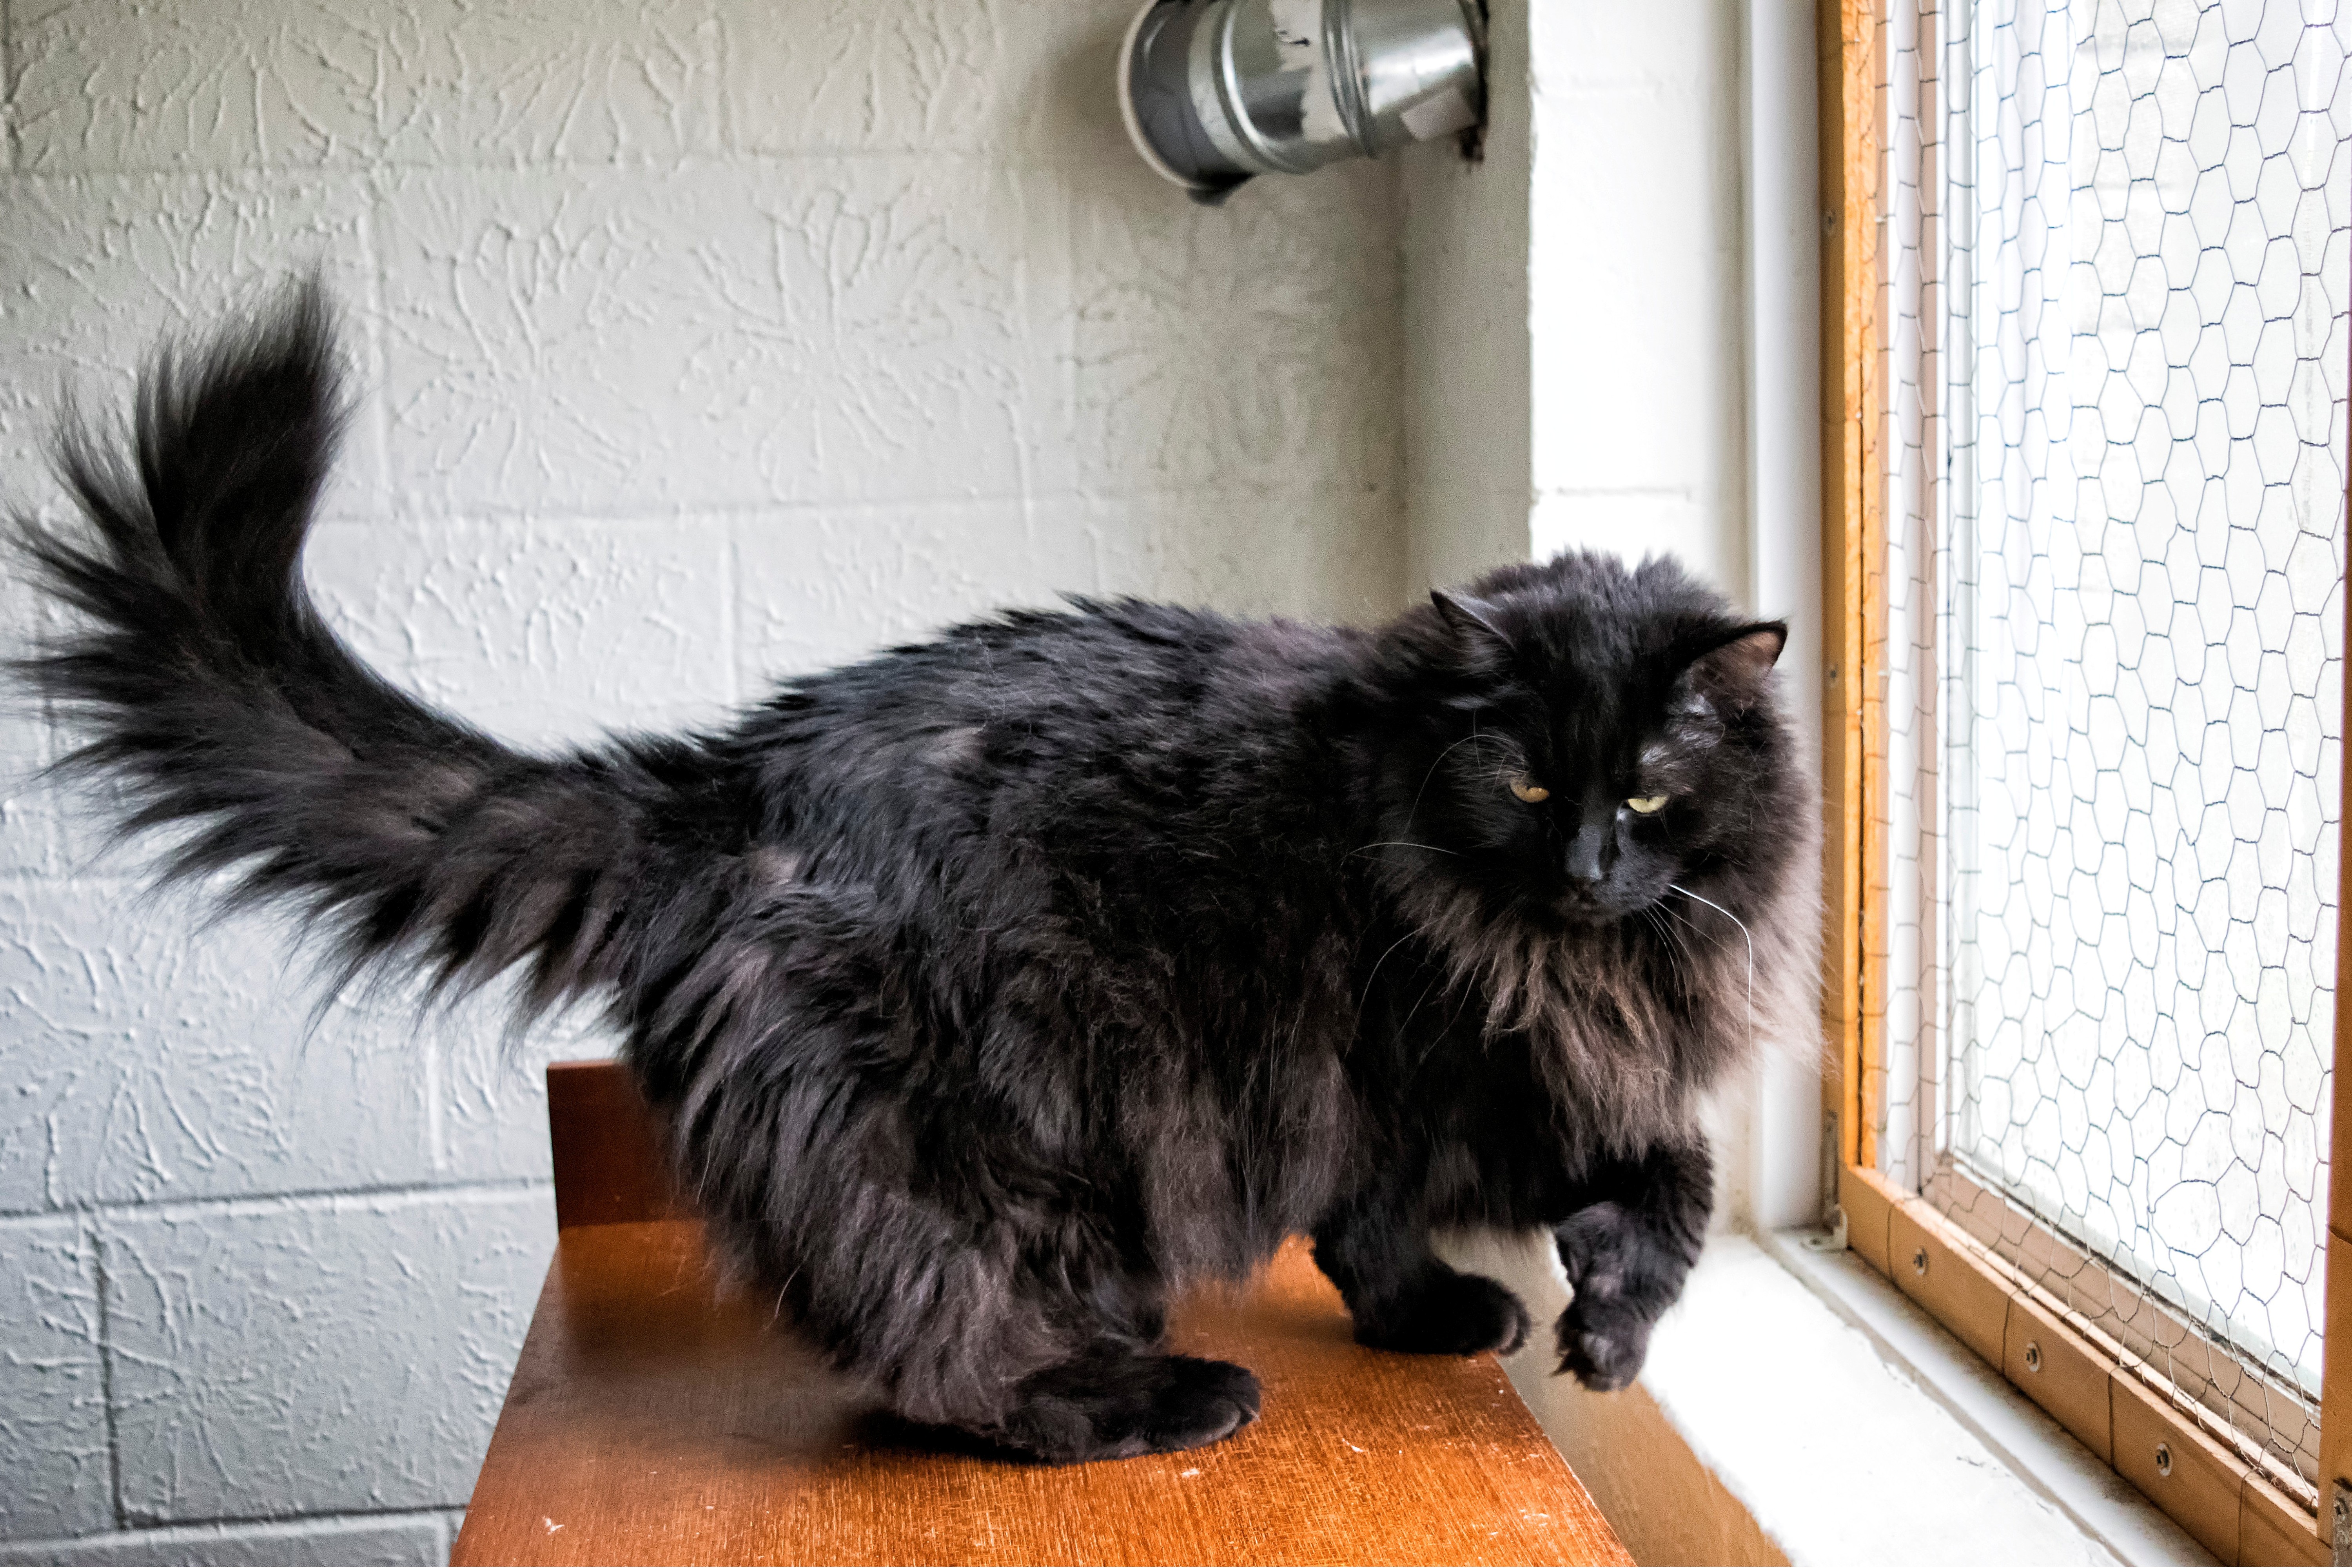
cat, mammal, black cat, whiskers, canada, vertebrate, chat, quebec, sherbrooke, maine coon, norwegian forest cat, small to medium sized cats, cat like mammal, domestic short haired cat, domestic long haired cat